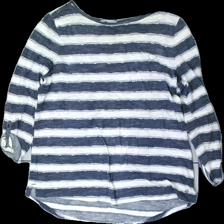
View: front
Type: Top
Category: Ladies
Brand: Not in the list
Brand text on label: Cecil
Colors: Blue, White
Material: 100% Cotton
Pattern: Striped
Cut: Regular, C-collar
Size: XXL
Price range: 50-100
Recommended usage: Reuse